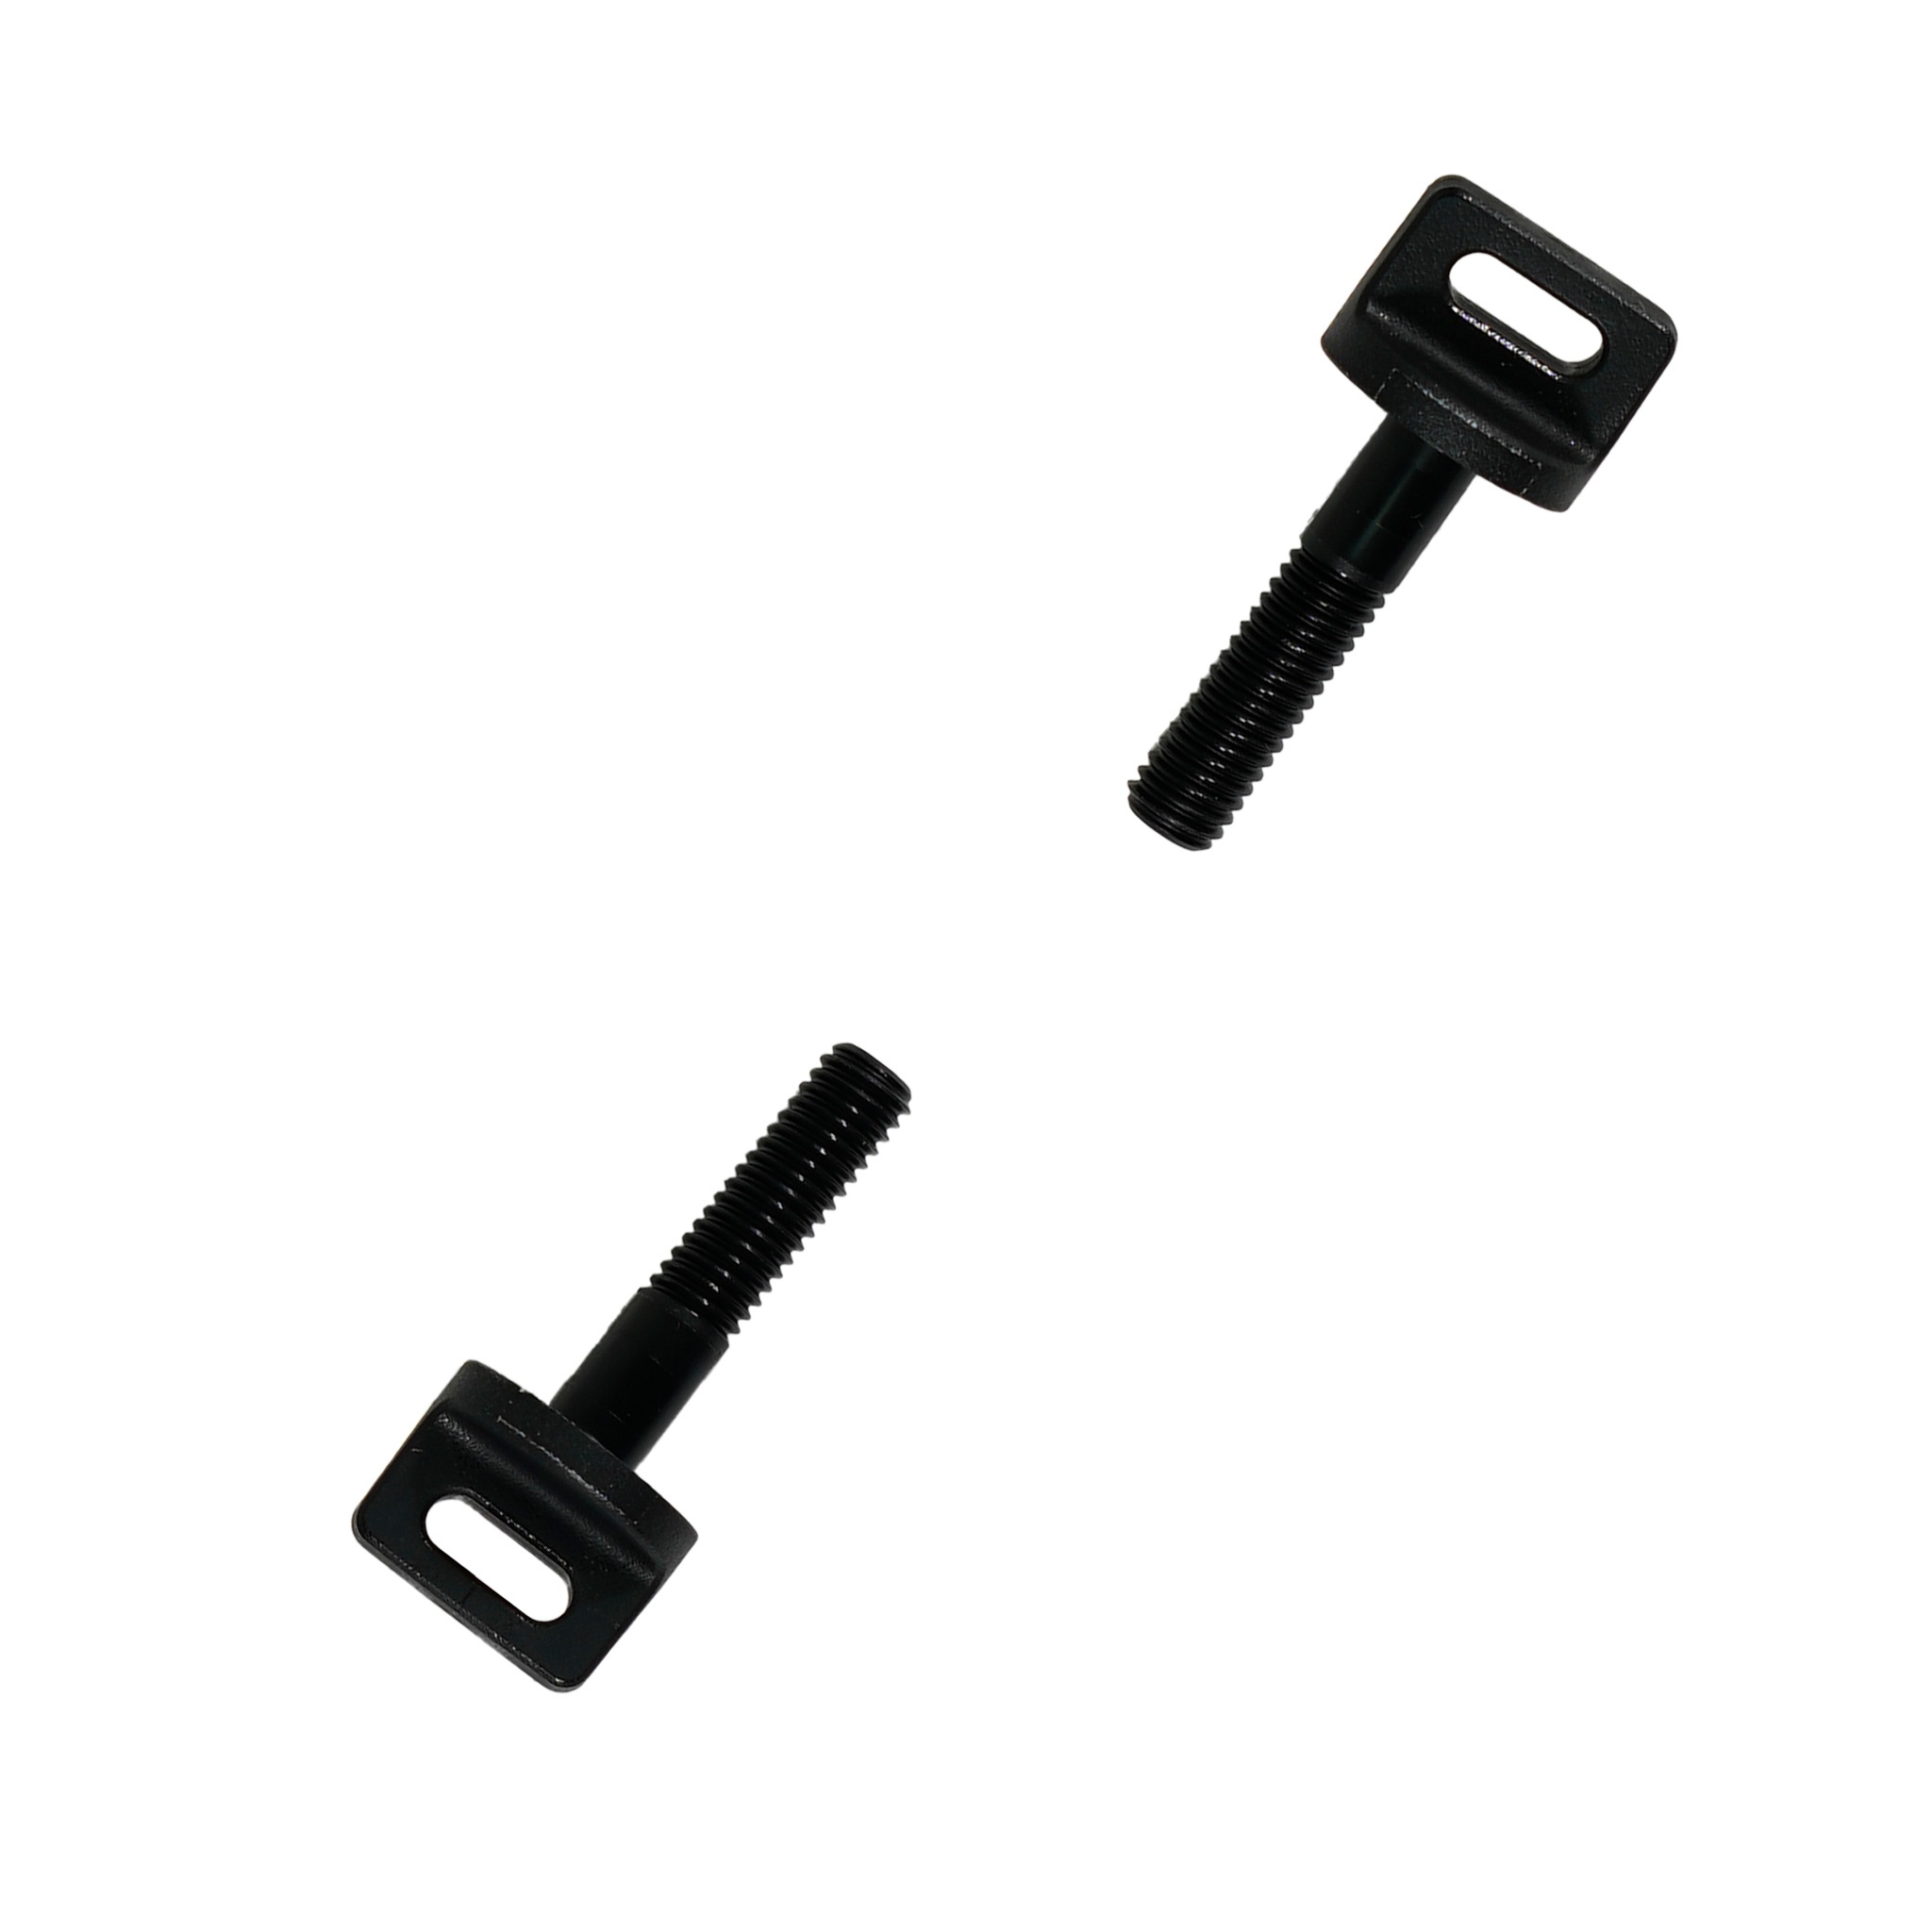
Minelab Coil Bolt for Equinox | X-Terra Pro | Manticore Coils
Spare Part - Minelab Coil Bolt A set of two Compatible: Equinox X-Terra Pro Manticore
Brand: Minelab
Category: Business & Industrial > Law Enforcement > Metal Detectors